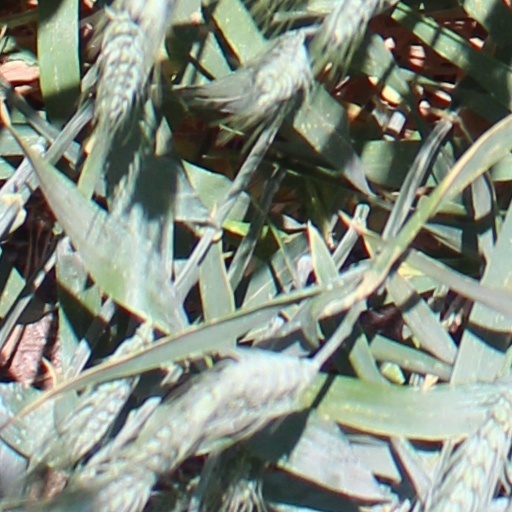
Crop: wheat